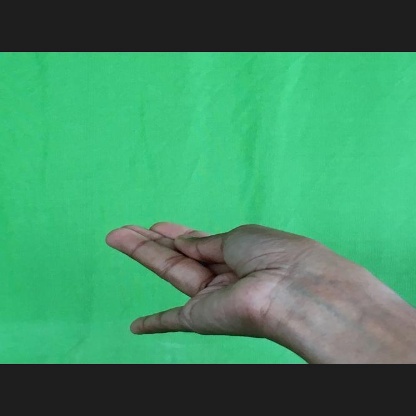
Mudra: Chaturam